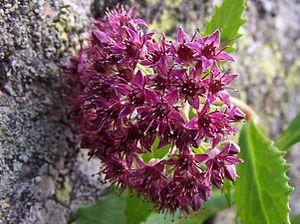
Hylotelephium telephium est une espèce de plantes vivaces de la famille des Crassulaceae, souvent cultivée comme plante d'ornement dans les jardins de rocaille notamment.